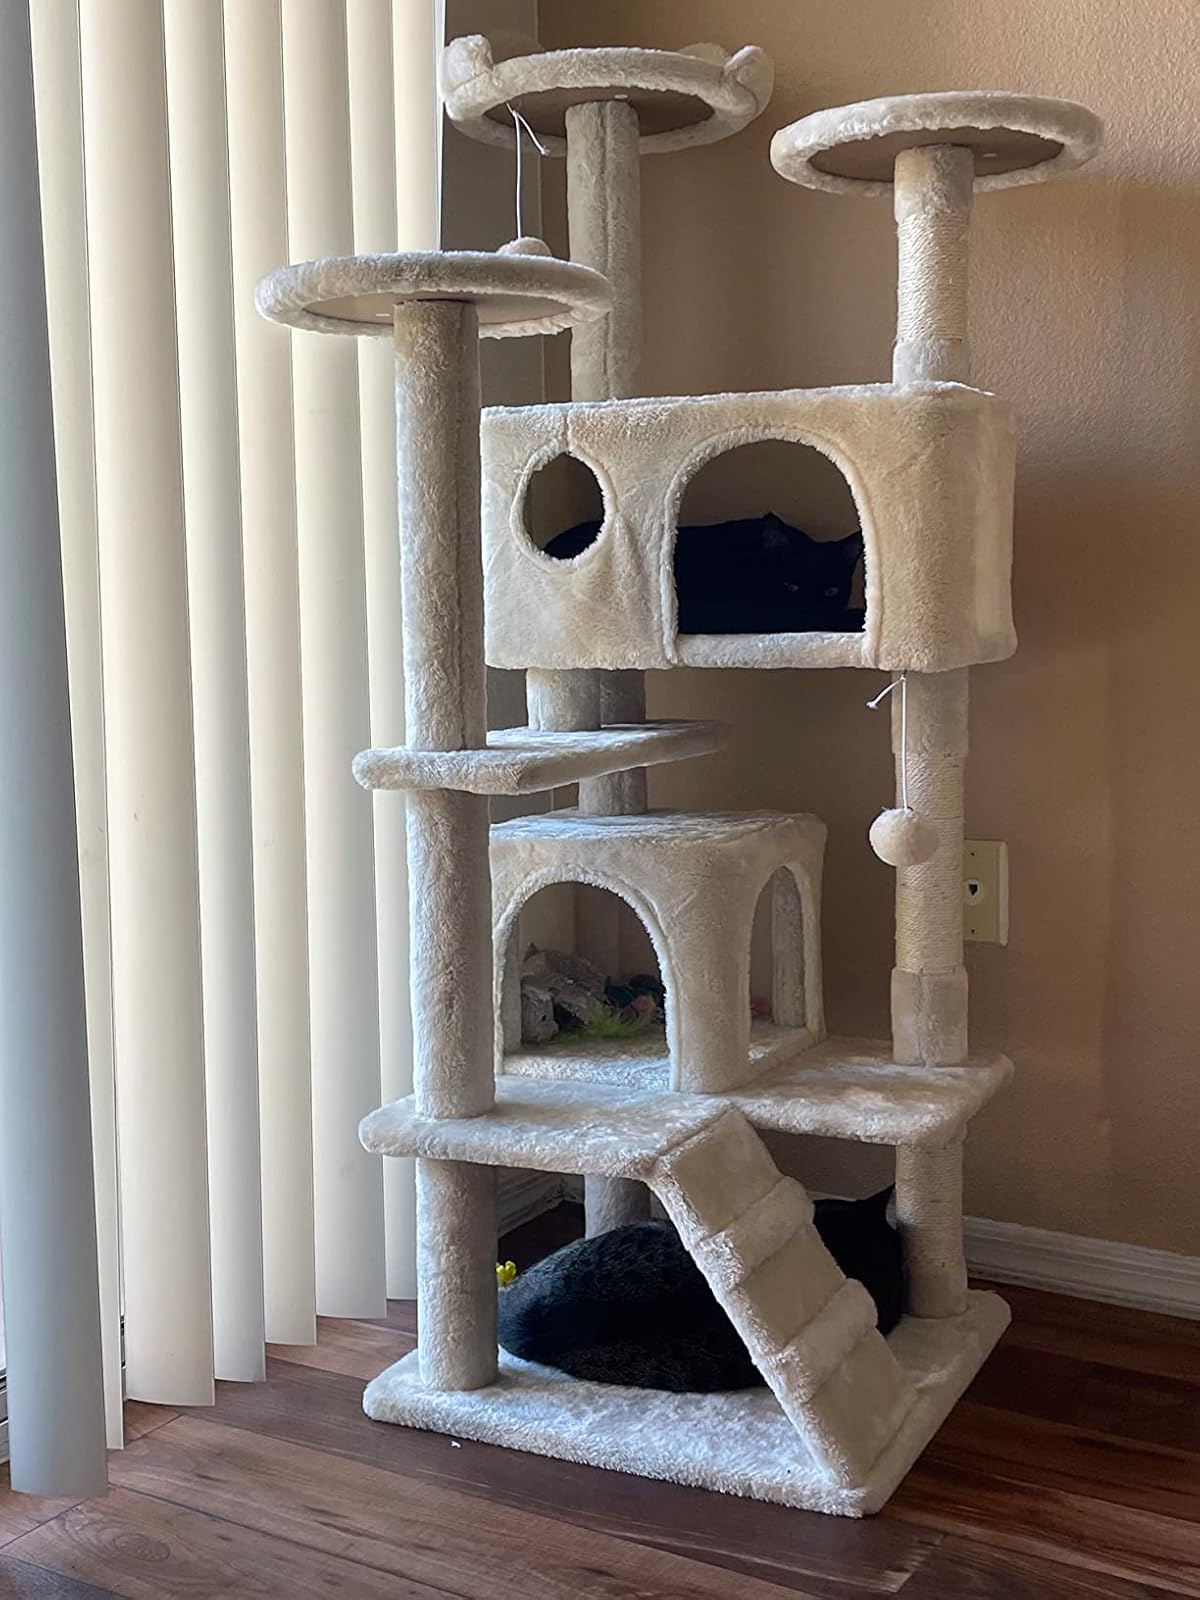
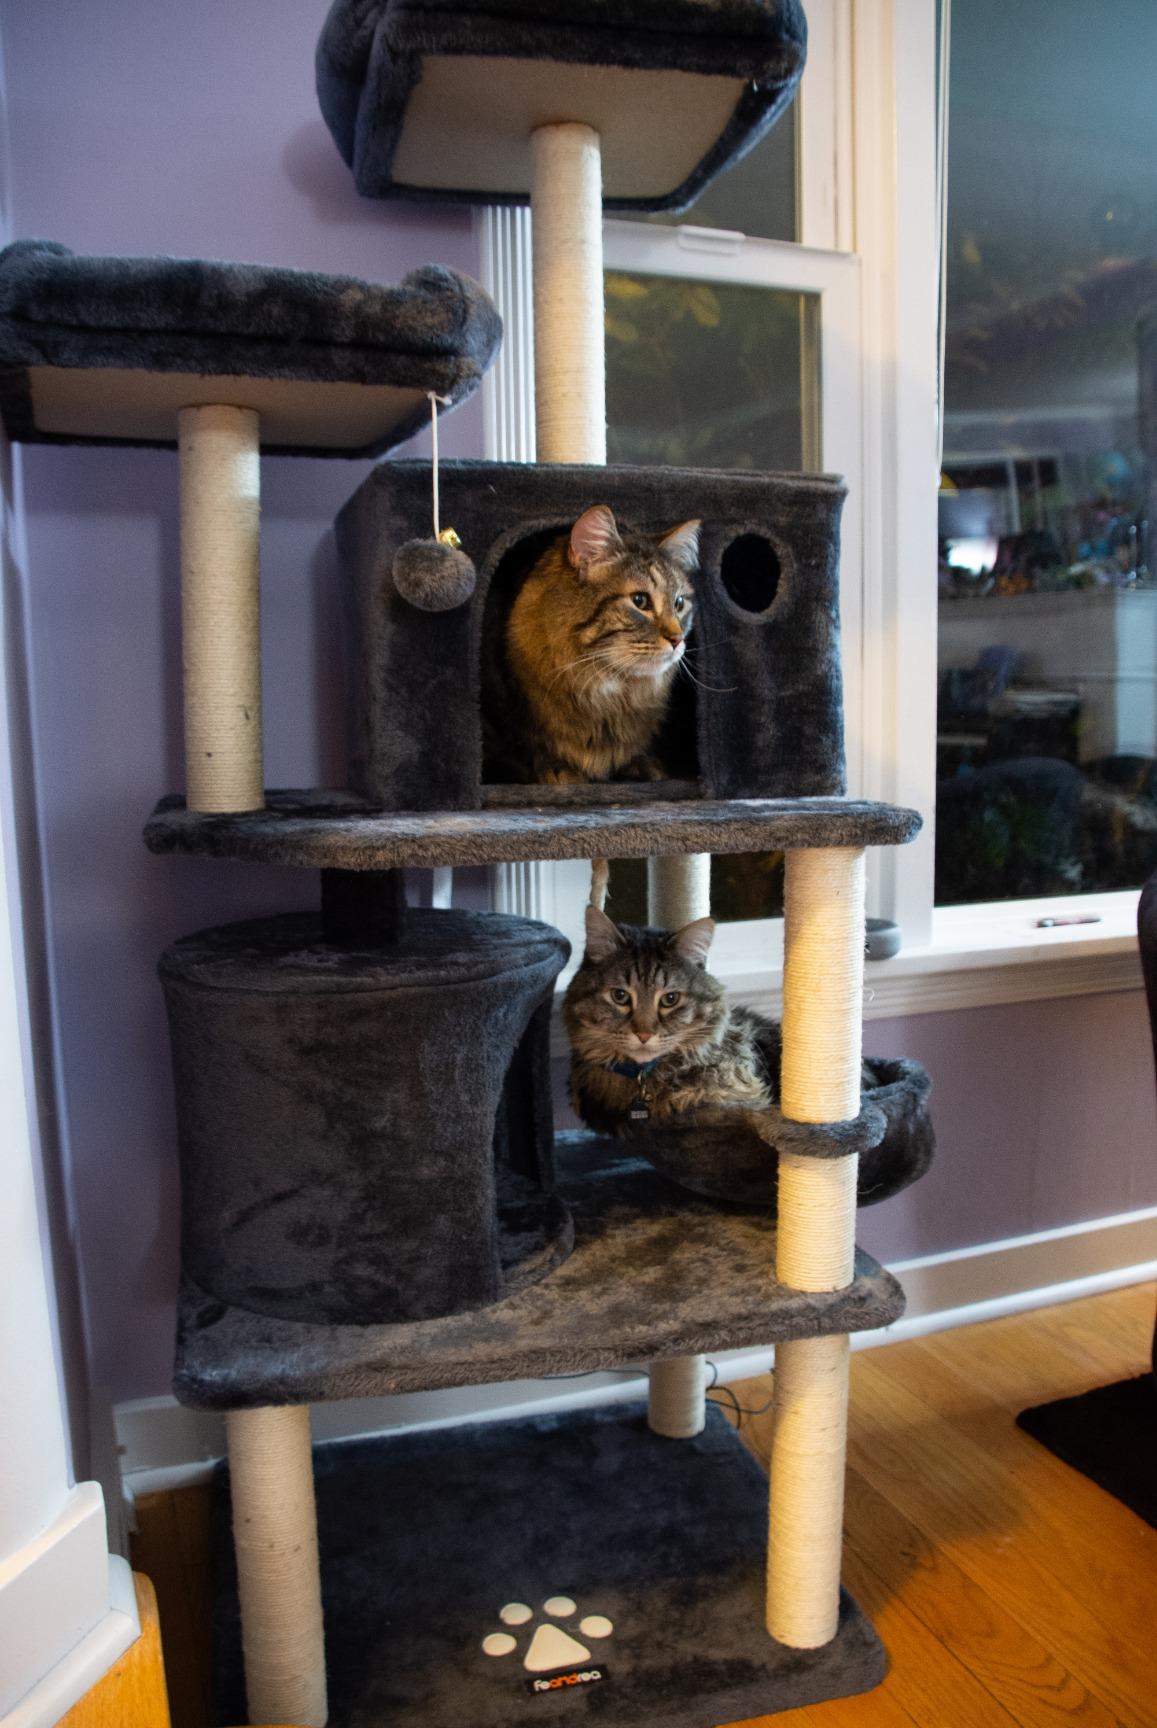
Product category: items_cat tree
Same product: no